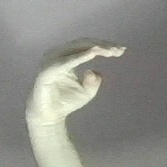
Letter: jeem